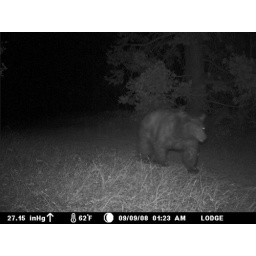
our black bear shuffles in